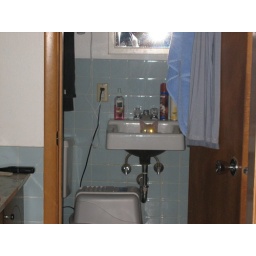
cat in a sink